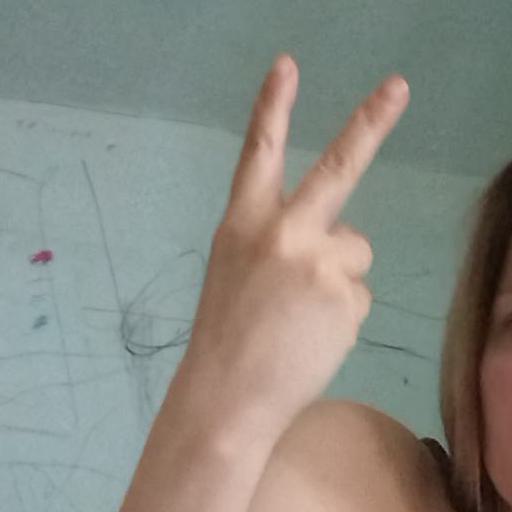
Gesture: peace_inverted